Tanner's Hospital

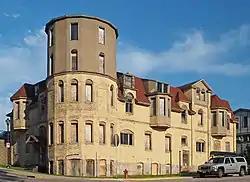
Tanner's Hospital viewed from the northwest

Tanner's Hospital, later known as Carpenter's Hospital, is a former hospital building in Ely, Minnesota, United States. It was built in 1901 as a moneymaking enterprise due to the high disease rate in the area. This was a consequence of low investment in sanitation infrastructure in the mining boomtowns of the Iron Range, where the long-term existence of any given community was unpredictable. It was later converted into the "Lakeview" apartments that existed from the 1950s to the 1980s. Tanner's Hospital was listed on the National Register of Historic Places in 1980 for its local significance in the themes of architecture, commerce, and health/medicine. It was nominated as an emblem of this early period of entrepreneurial medicine before health and wellness were seen as public concerns.